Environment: real
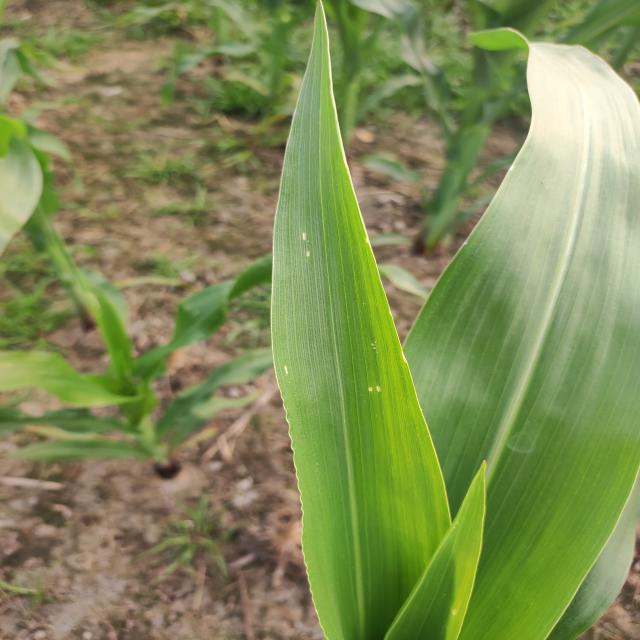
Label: fall_armyworm